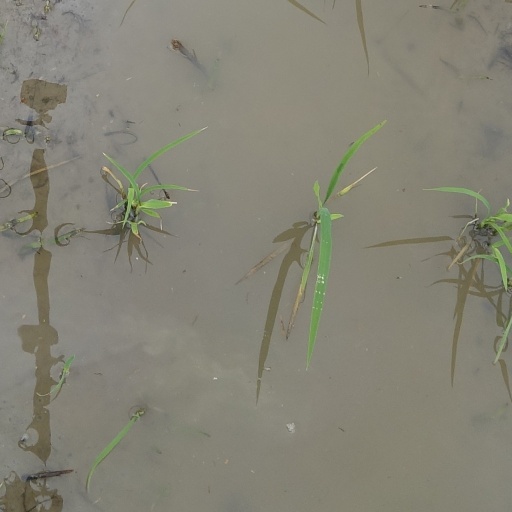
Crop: rice